Shenkeng District

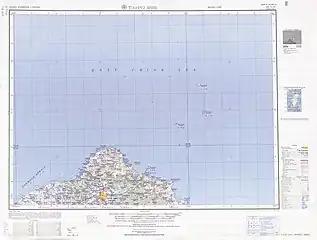
Map including Shenkeng (labeled as Shen-k’eng (Shinkō) ) (1950)

Shenkeng is a rural district which borders Taipei City's Wenshan District to the west, Nangang District to the north, and the Shiding District of New Taipei City to the east.